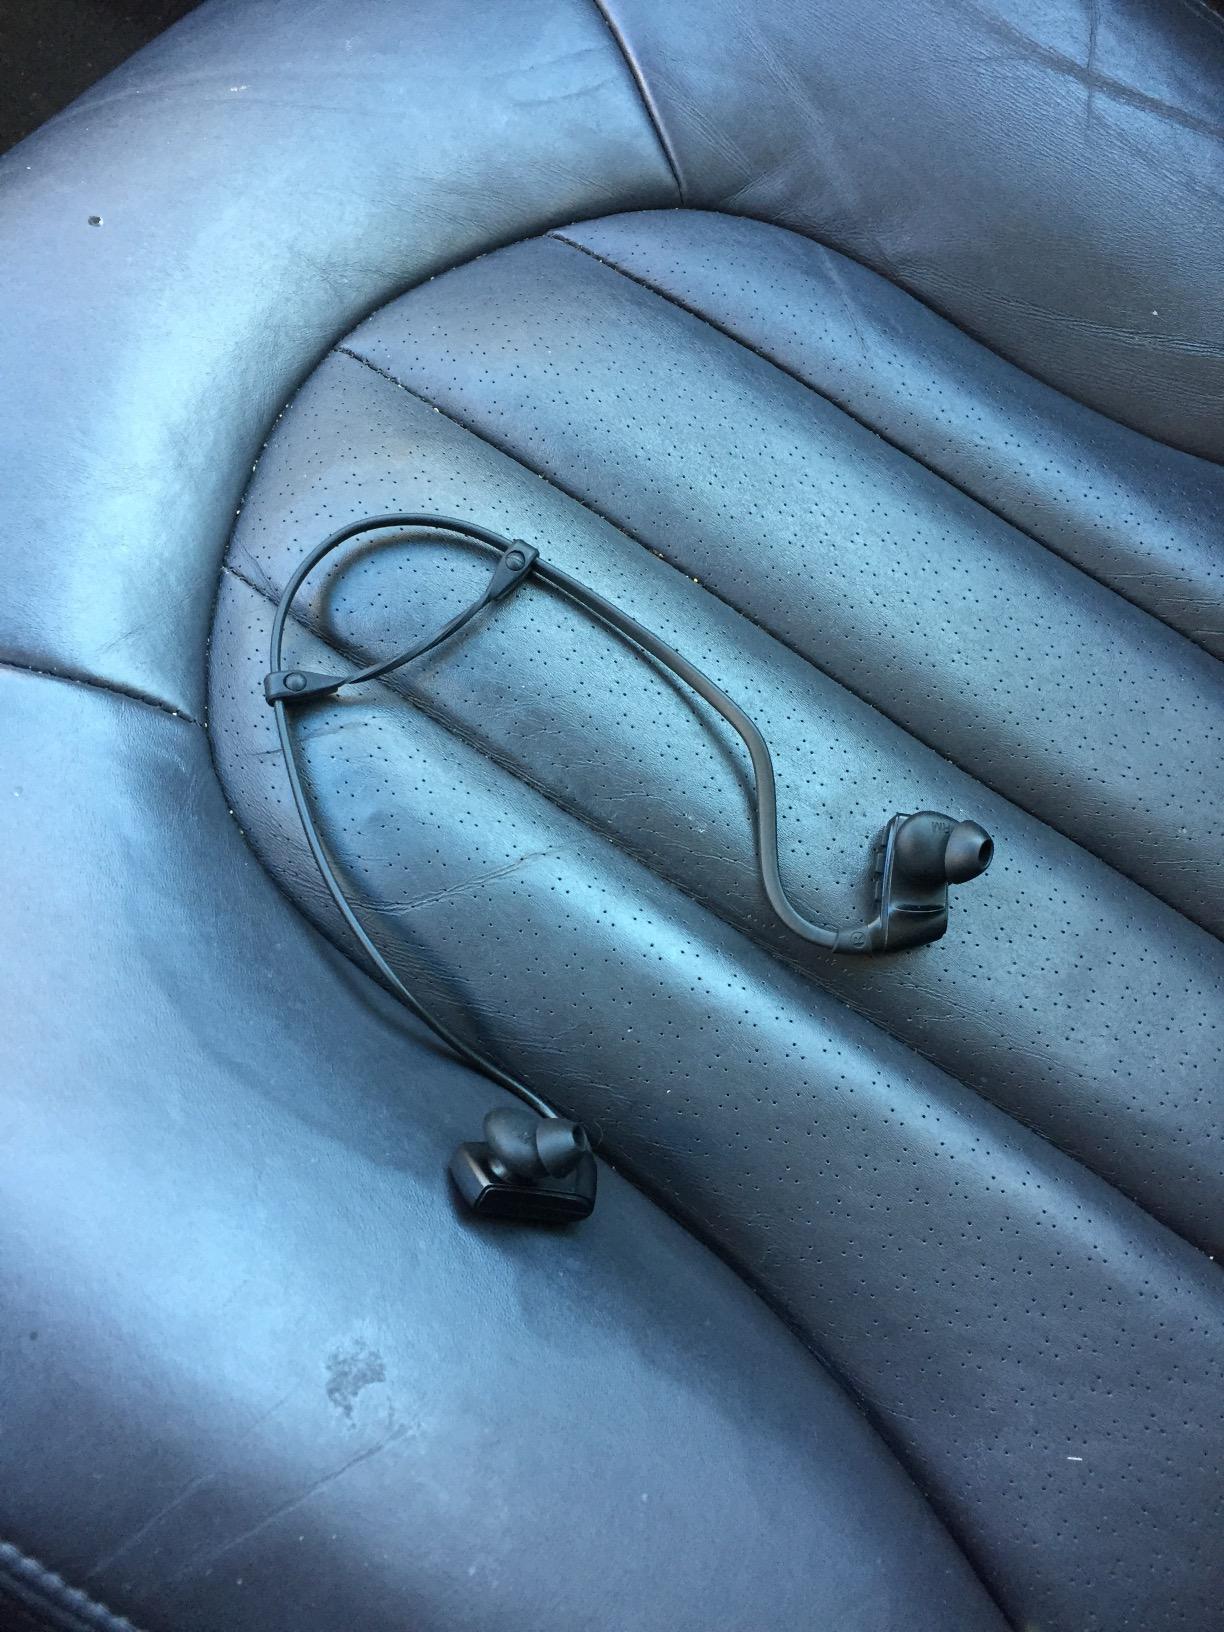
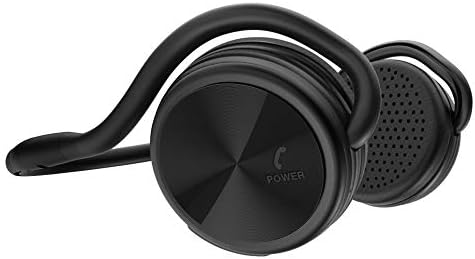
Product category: headphones
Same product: no